Alexis Carrel

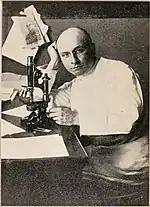

Carrel co-authored a book with pilot Charles Lindbergh, "The Culture of Organs." Together, they developed the perfusion pump in the mid-1930s, which made it possible for organs to remain viable outside of the body during surgical procedures. This innovation is considered to be a significant advancement in the fields of open-heart surgery and organ transplantation, and it paved the way for the development of the artificial heart, which became a reality many years later. Although some critics accused Carrel of exaggerating Lindbergh's contributions to gain publicity, other sources indicate that Lindbergh played a significant role in the device's development. In recognition of their groundbreaking work, both Carrel and Lindbergh appeared on the cover of Time magazine on June 13, 1938.